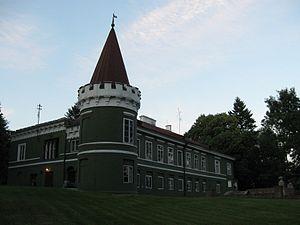
Tarnogóra est un village polonais de la gmina d'Izbica dans le powiat de Krasnystaw de la voïvodie de Lublin dans l'est de la Pologne.